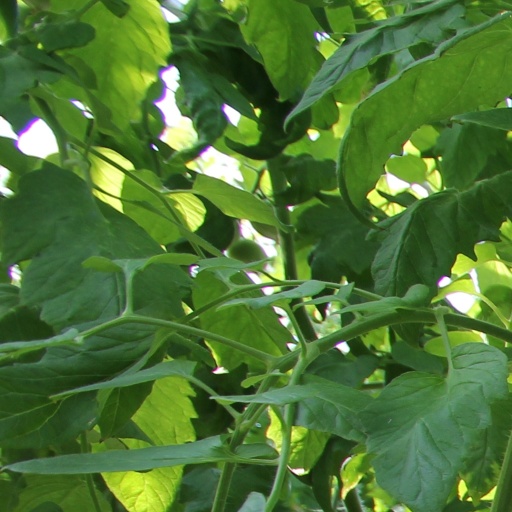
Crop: tomato